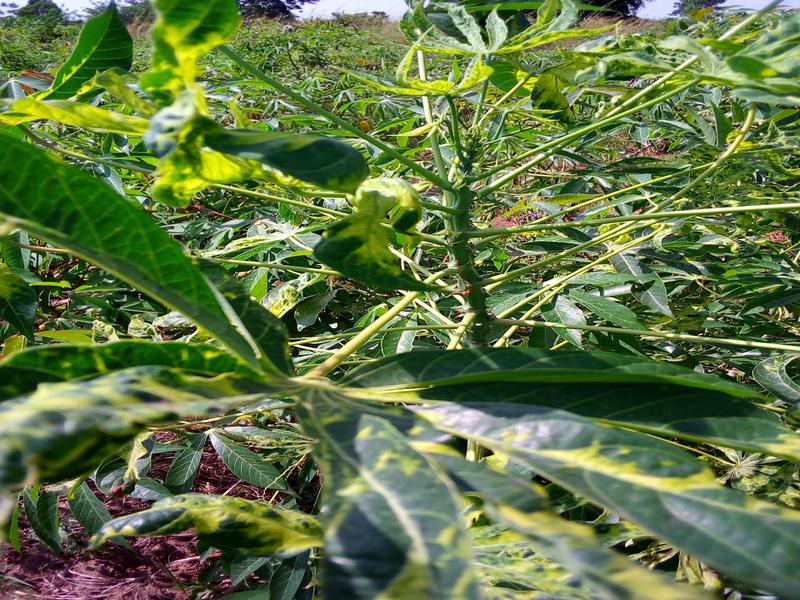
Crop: cassava
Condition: mosaic_disease